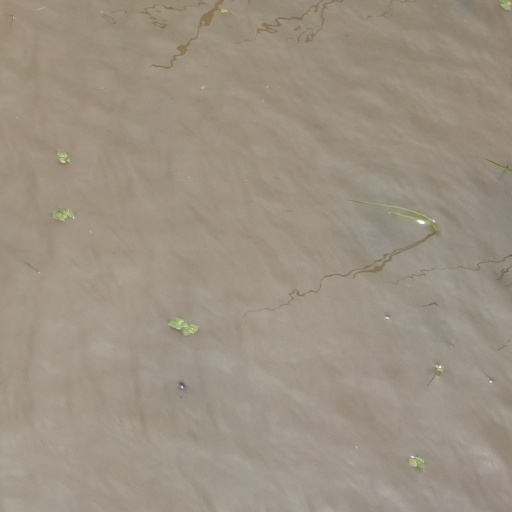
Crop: rice